Augustus Glossop Harris

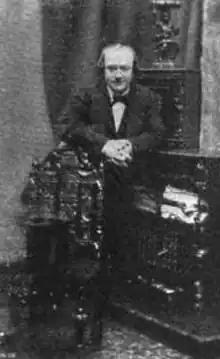

Augustus Frederick Glossop Harris (5 June 1825 – 19 April 1873) was a British actor, writer, and theatre manager.